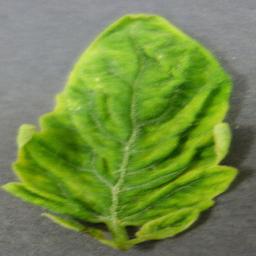
Label: Tomato___Tomato_Yellow_Leaf_Curl_Virus